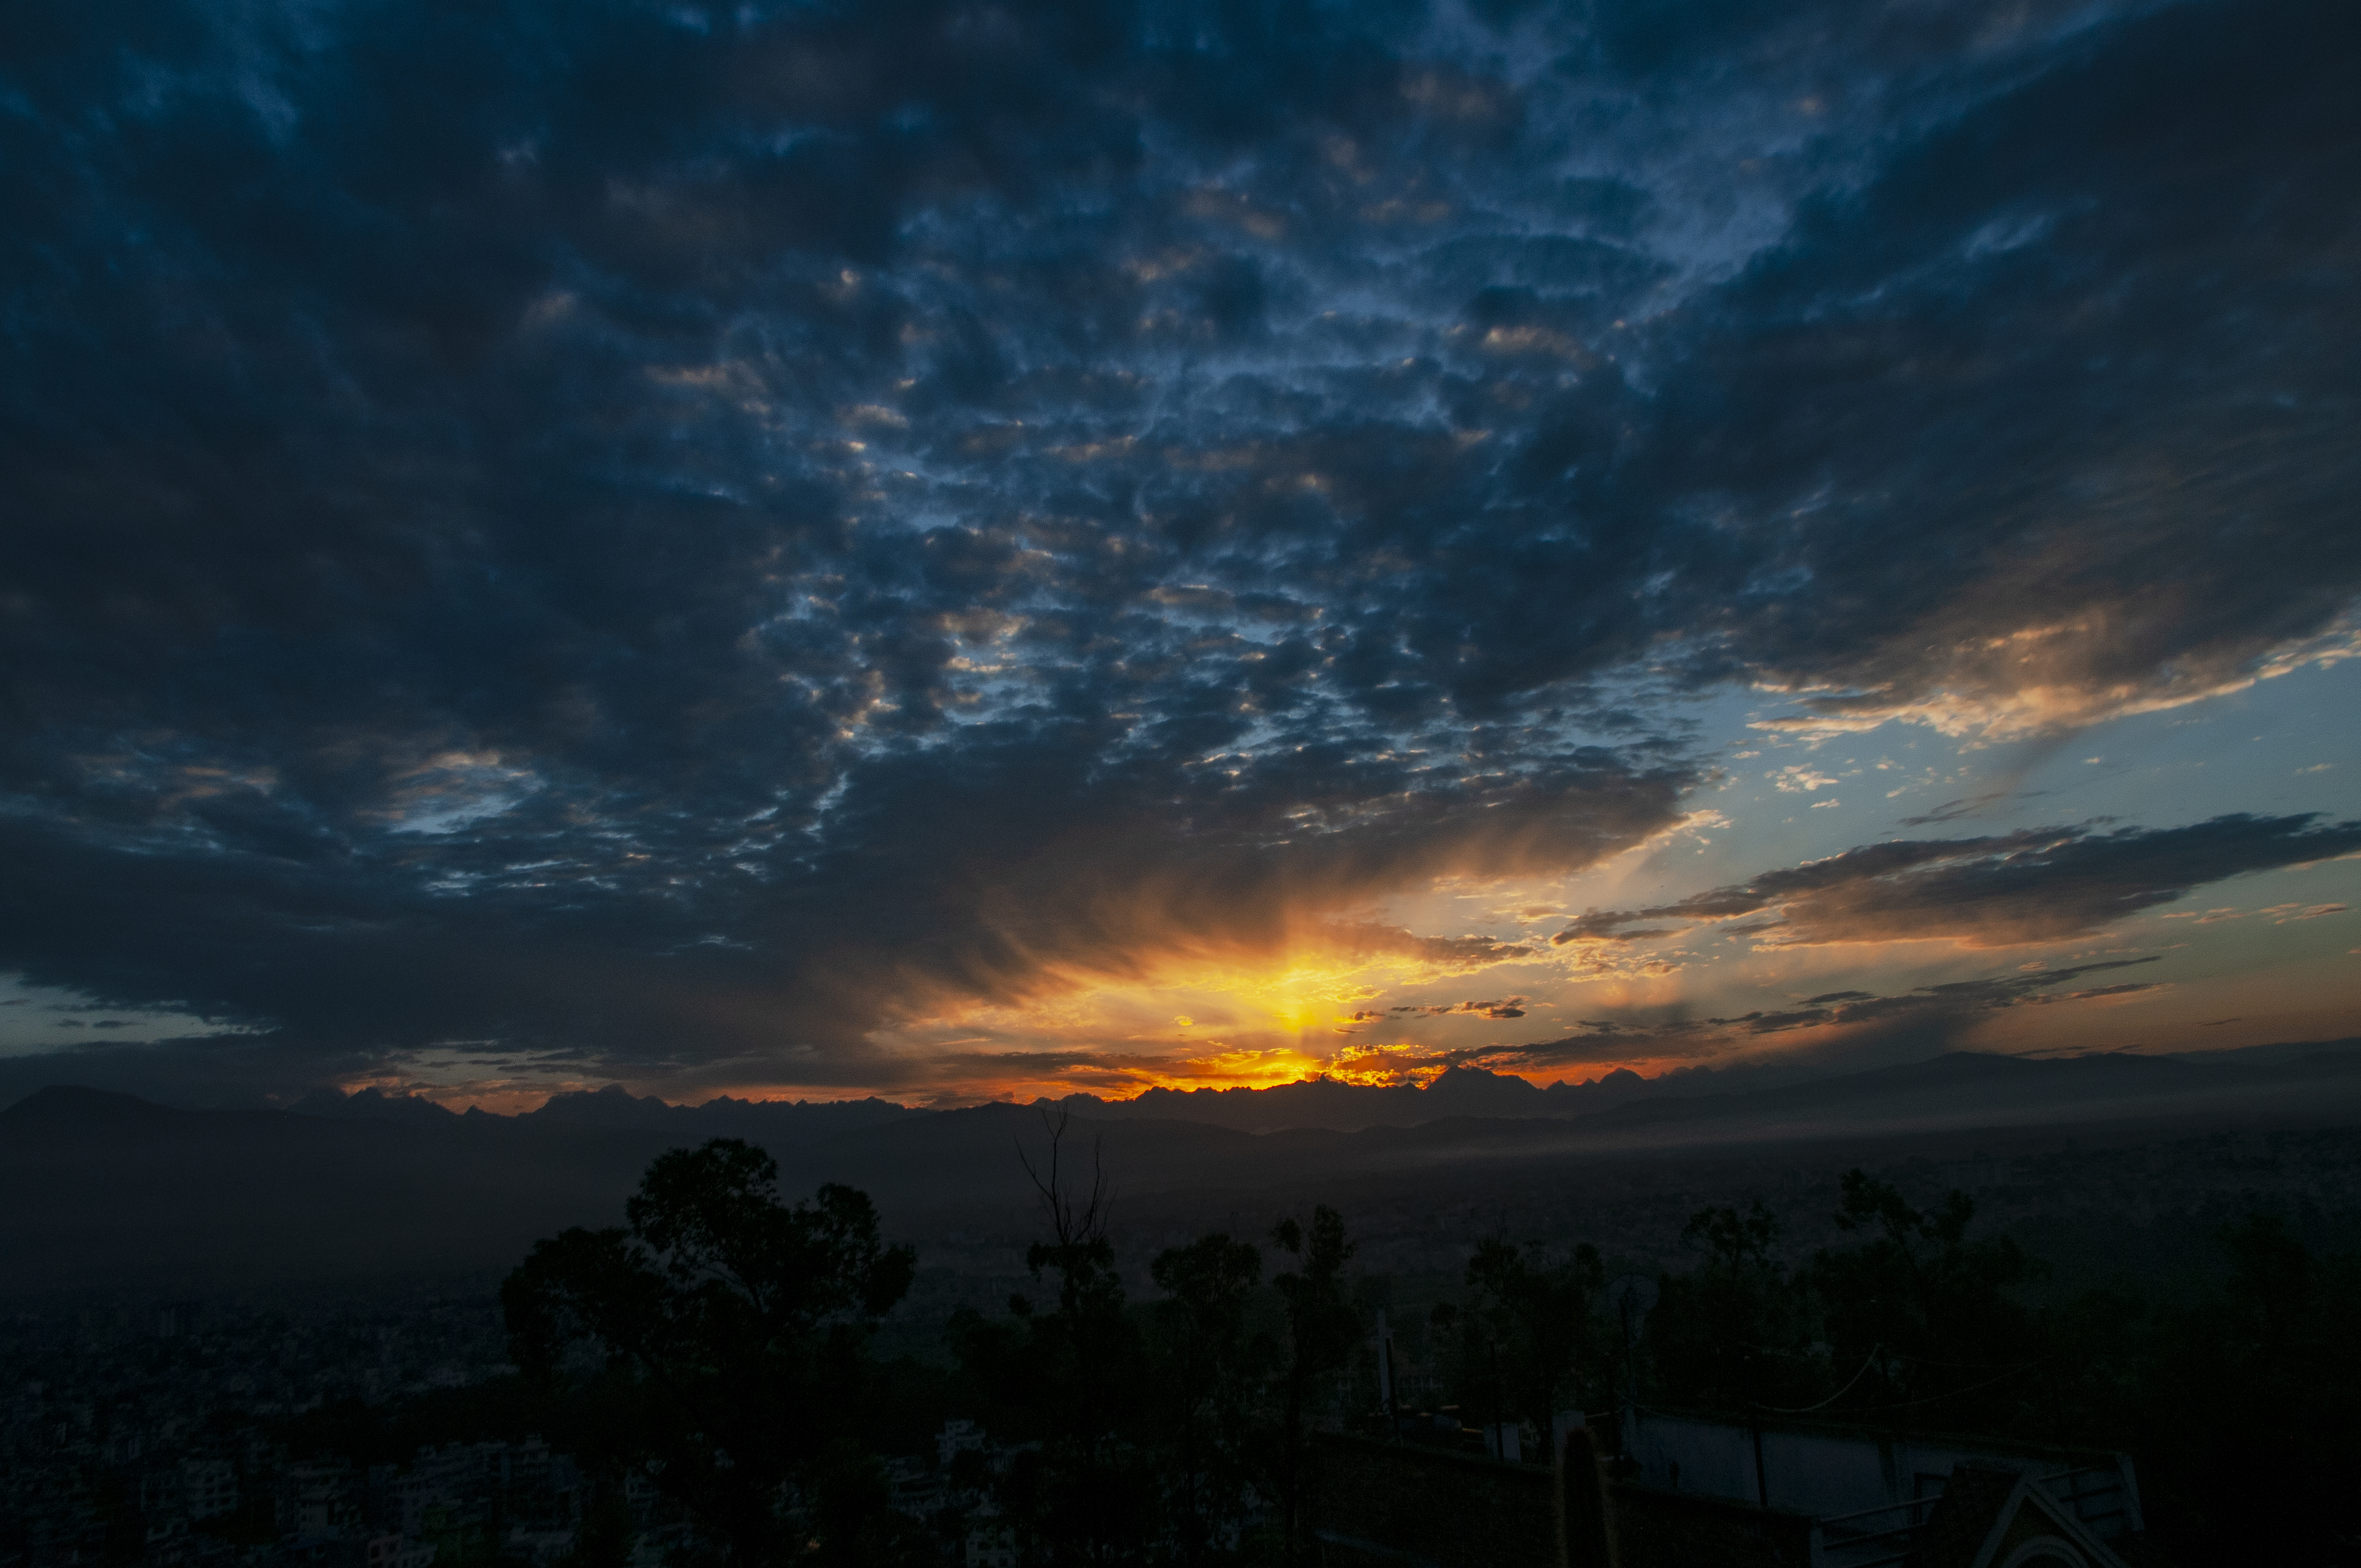
wide, morning, sunrise, colour sky, cloud, sky, atmosphere, plant, afterglow, natural landscape, dusk, red sky at morning, sunlight, sunset, atmospheric phenomenon, cumulus, tree, horizon, landscape, plain, grassland, grass, astronomical object, dawn, meteorological phenomenon, prairie, darkness, evening, event, city, hill, ocean, winter, sun, night, field, heat, wildlife, sea, arecales